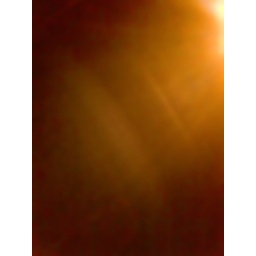
Taken at night, just around 12. The light source is a street lamp (sodium vapour yellow light)